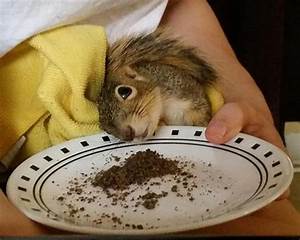
Label: squirrel